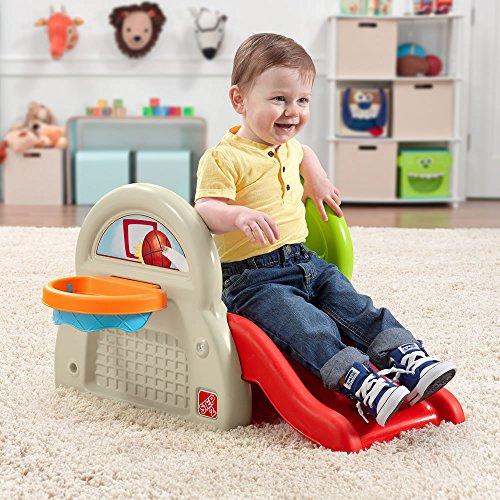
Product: Step2 Sports-Tastic Activity Center Playset
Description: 3-In-1 sports activity center features a basketball hoop, molded-in soccer goal and tethered baseball.
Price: $37.99
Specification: ProductDimensions:27x29x15.5inches|ItemWeight:8pounds|ShippingWeight:8.1pounds(Viewshippingratesandpolicies)|DomesticShipping:ItemcanbeshippedwithinU.S.|InternationalShipping:ThisitemcanbeshippedtoselectcountriesoutsideoftheU.S.LearnMore|ShippingAdvisory:Thisitemmustbeshippedseparatelyfromotheritemsinyourorder.Additionalshippingchargeswillnotapply.|ASIN:B074HN2DL2|Itemmodelnumber:782799|Manufacturerrecommendedage:12month-3years